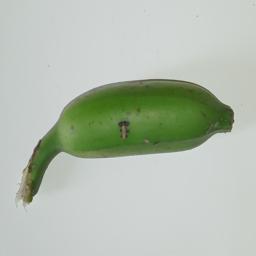
Ripeness: Green